Glucosinolate

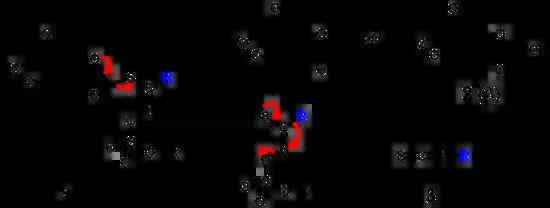
A mustard oil glycoside 1 is converted to an isothiocyanate 3 (mustard oil). Glucose 2 is liberated as well, only the β-form is shown.– R = allyl, benzyl, 2-phenylethyl etc.

In the chemical reaction illustrated above, the red curved arrows in the left side of figure are simplified compared to reality, as the role of the enzyme myrosinase is not shown. However, the mechanism shown is fundamentally in accordance with the enzyme-catalyzed reaction.